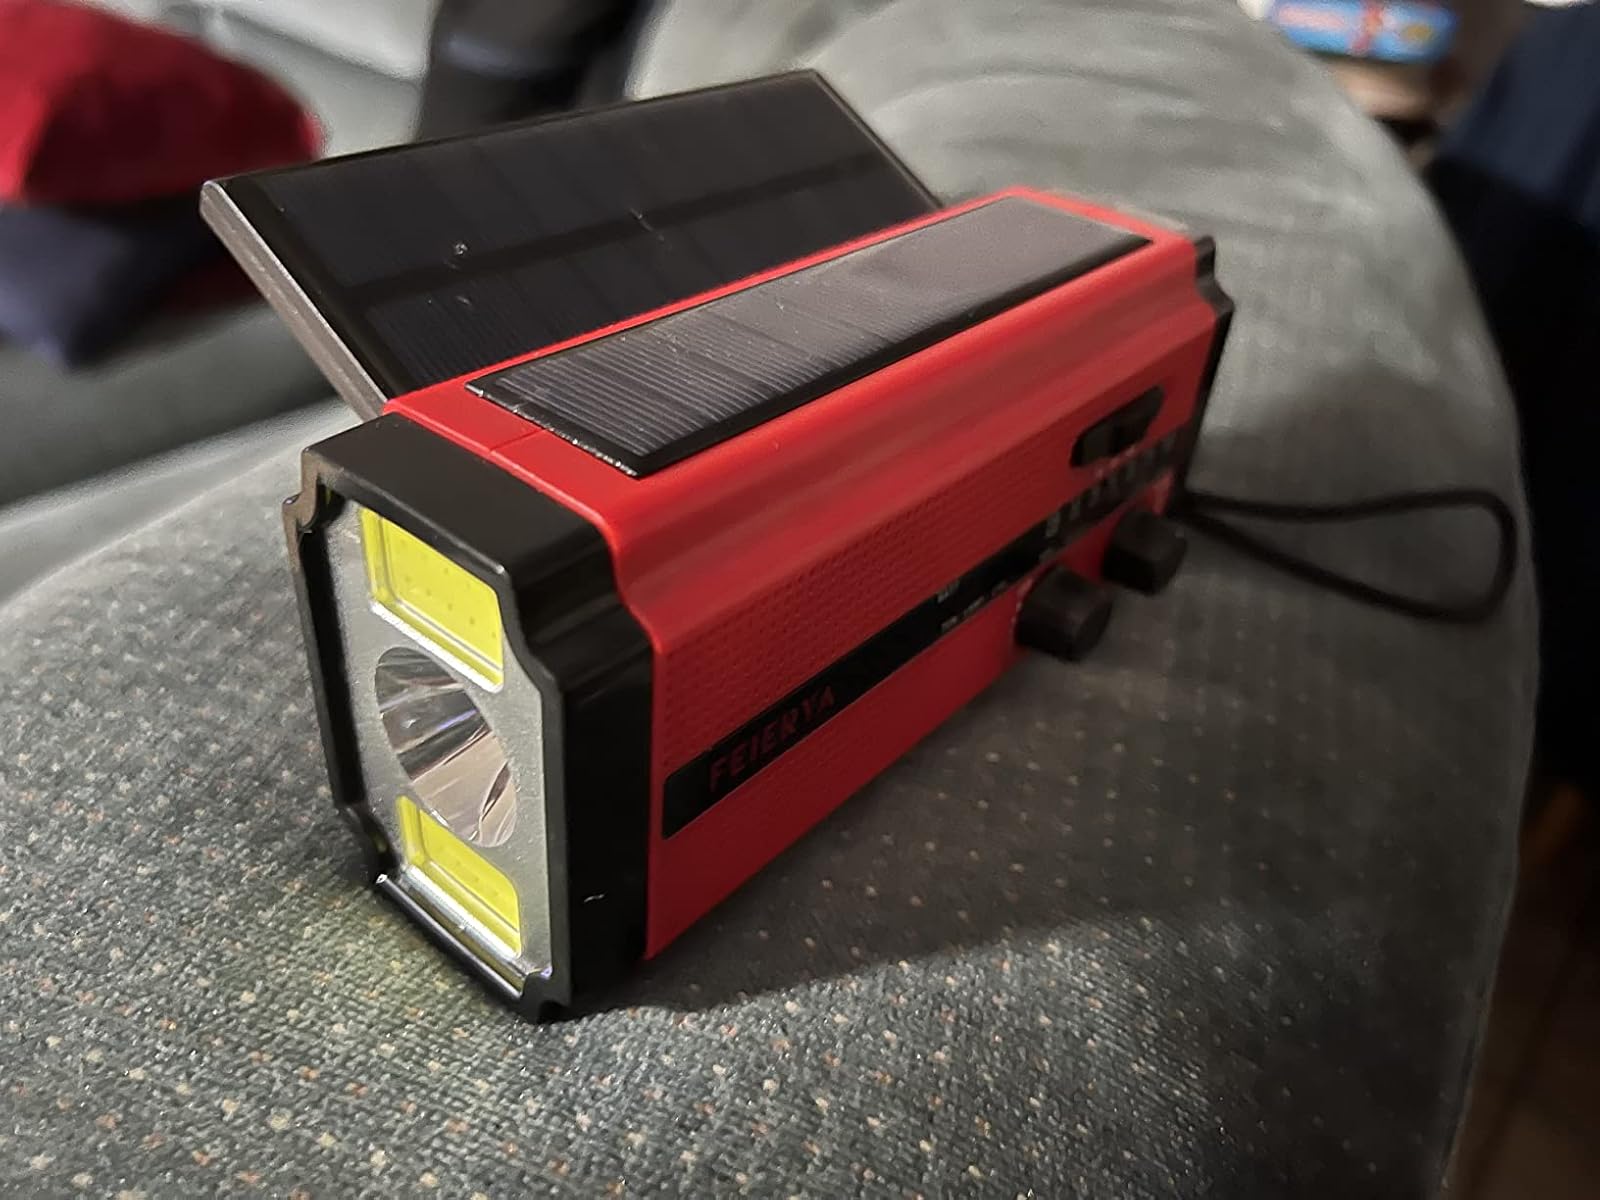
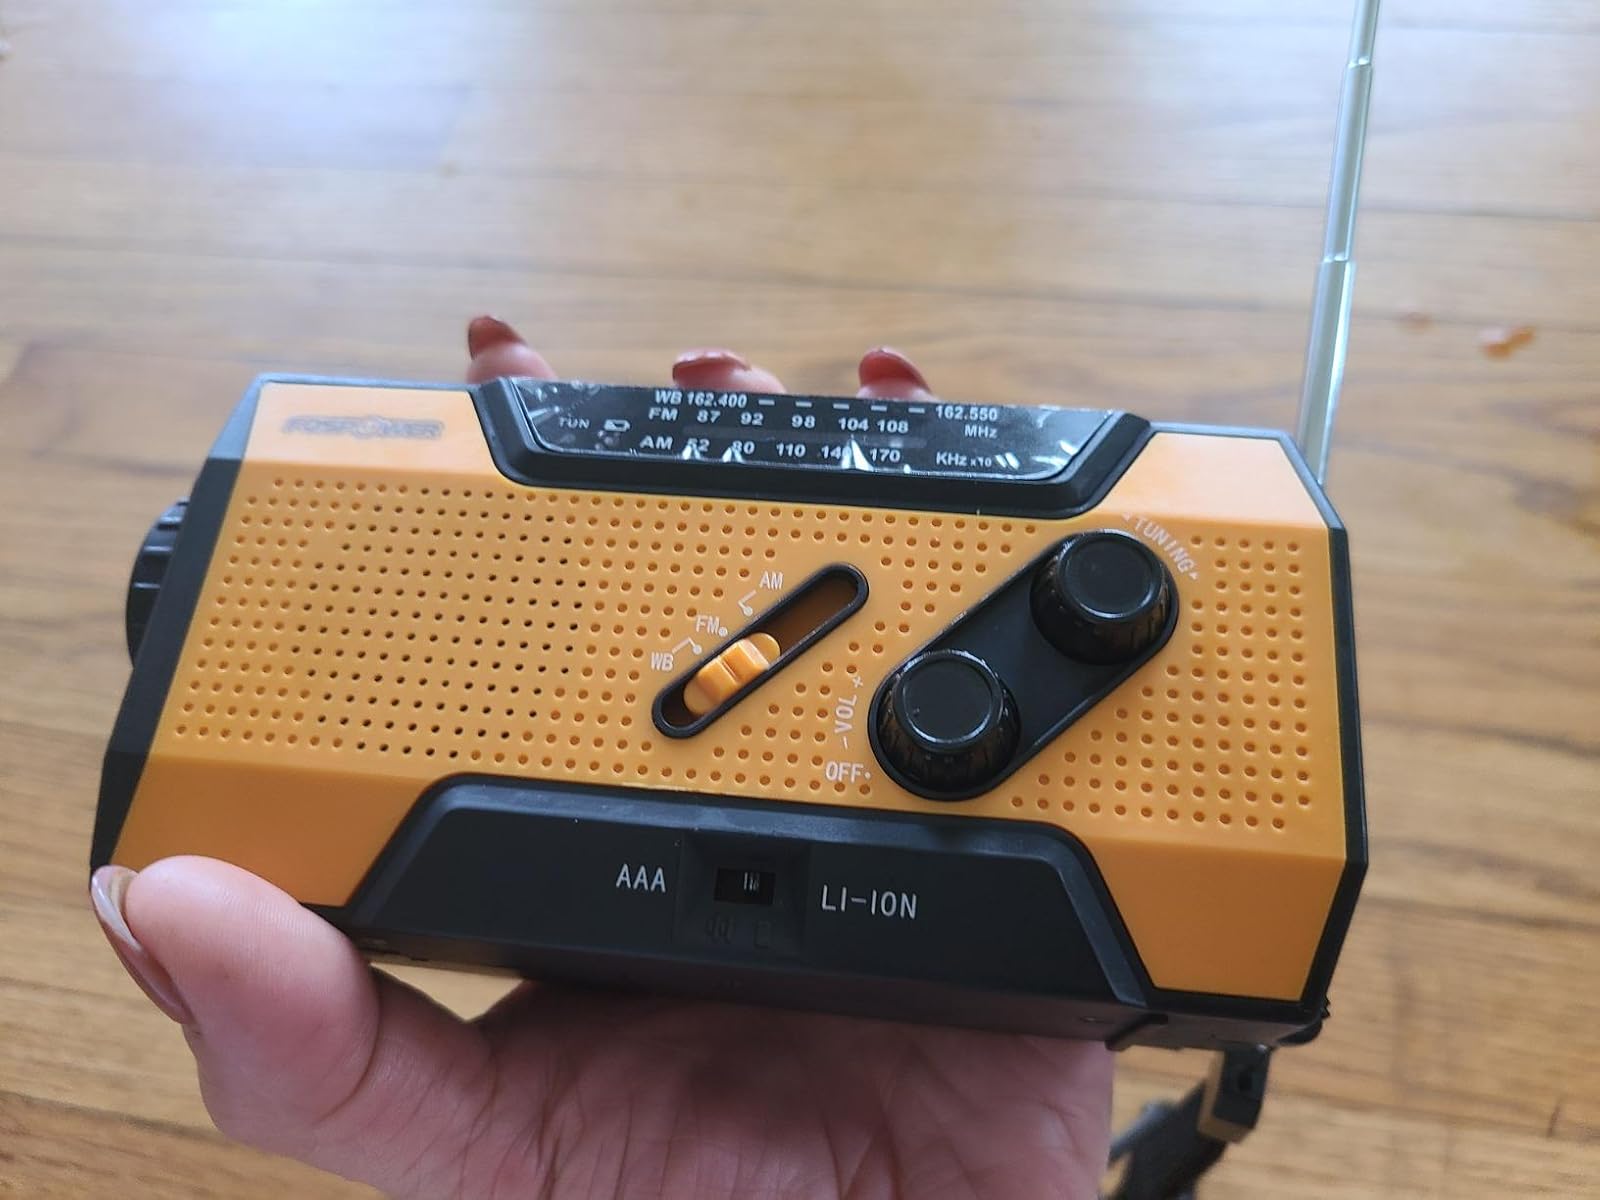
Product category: radio
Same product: no